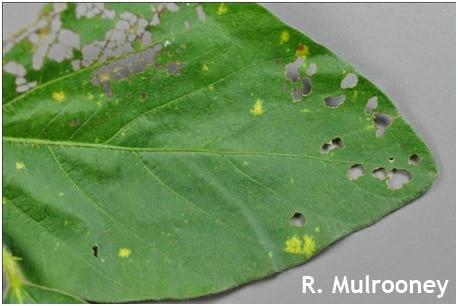
Plant: Soybean
Disease: soybean downy mildew